Thure Lindhardt

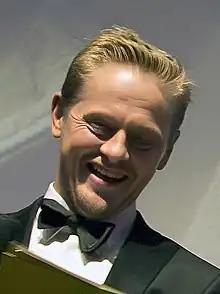

Thure Frank Lindhardt (born 24 December 1974) is a Danish actor, educated at the drama school at Odense Theatre in 1998.